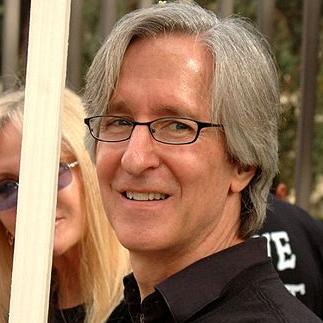
Age: 55